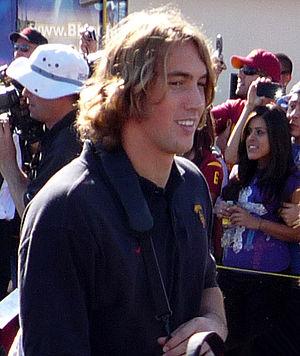
Jordan Cameron est un joueur de football américain jouant au poste de tight end pour l'équipe des Cleveland Browns dans la National Football League. Il a joué dans l'université de Californie du Sud dans l'équipe des Trojans d'USC.